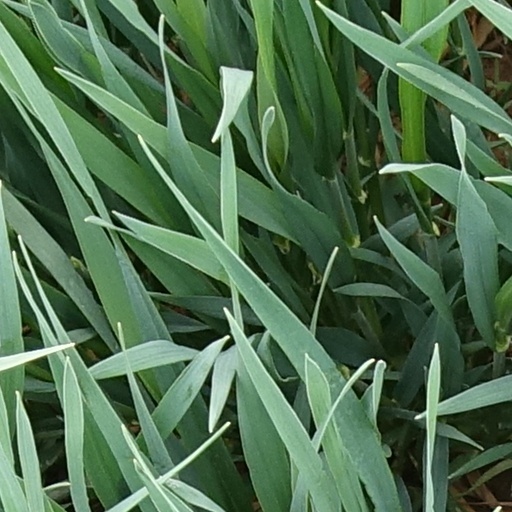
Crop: wheat